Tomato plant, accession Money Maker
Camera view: bottom (45 deg); turntable rotation: 300 degrees
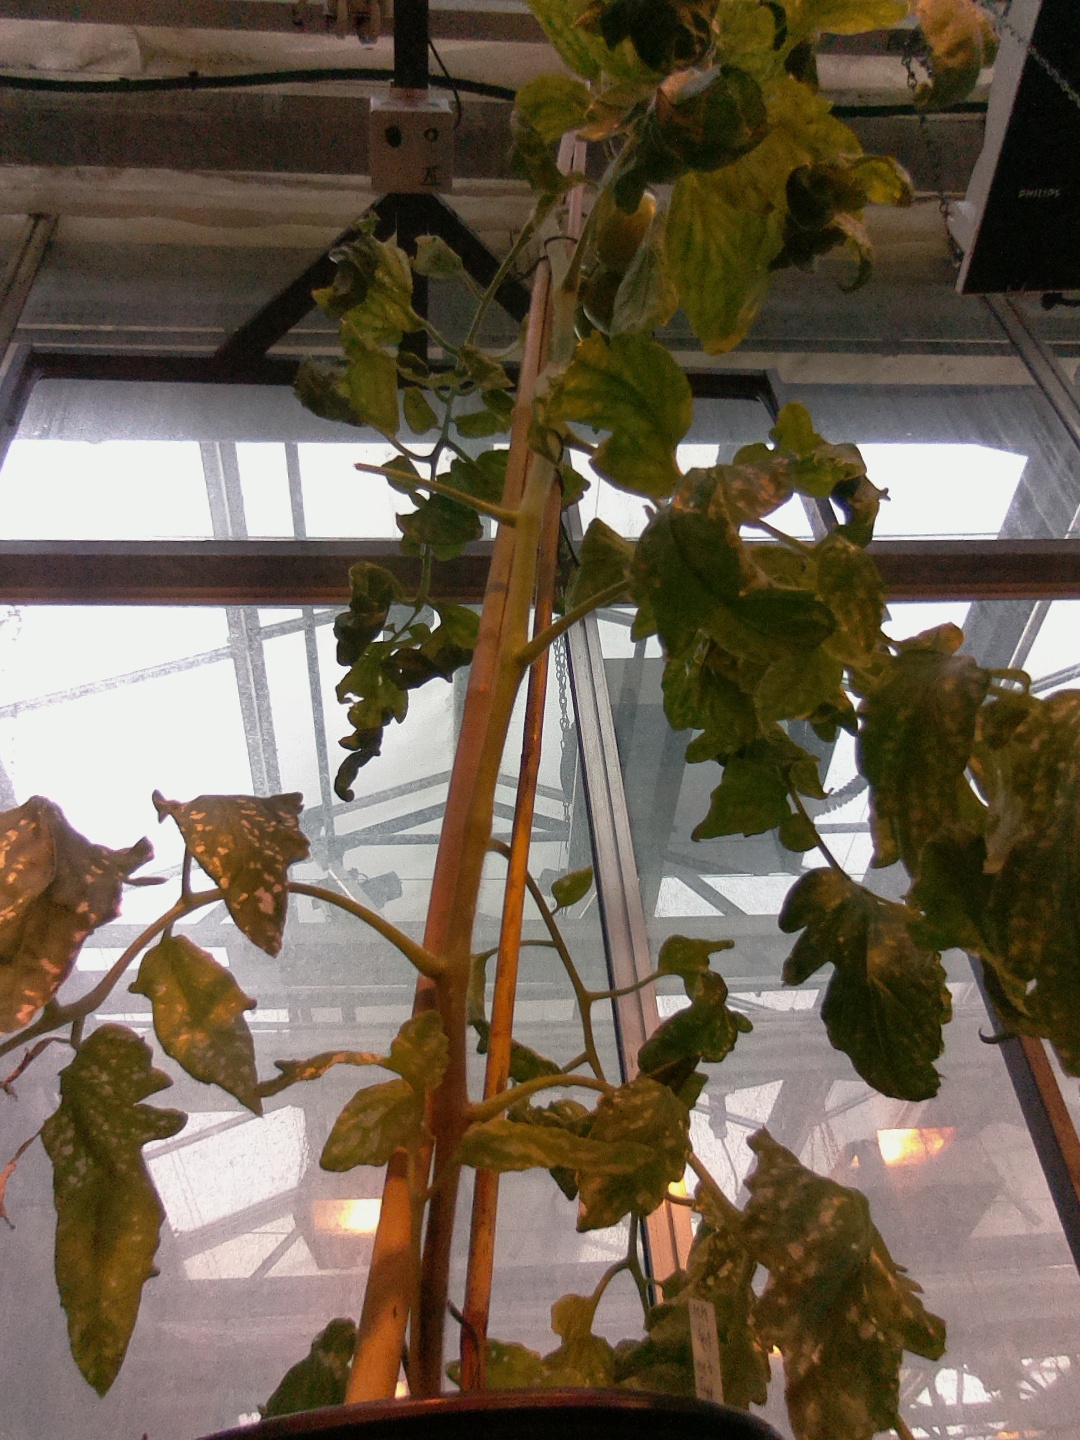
BBCH growth stage 76: 60%-70% of final fruit size